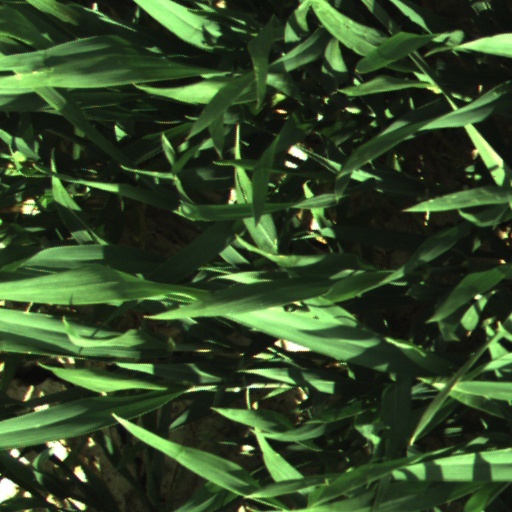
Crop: wheat